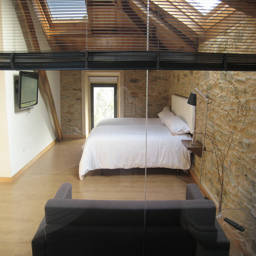
There is a bed and couch in the room.
A bed in the corner of a room that is sided with stone.
A room has a bed, television, and skylights in it.
A bed, tv and loveseat are in this rustic bedroom.
The bedroom has a television on the wall and a couch in it.